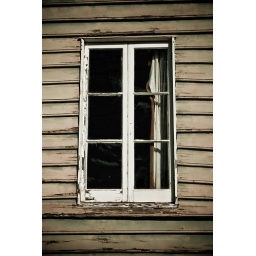
The girl in the window